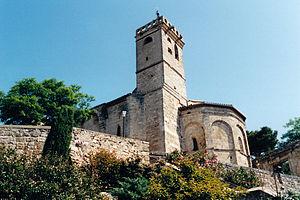
France - Languedoc - Hérault - Église de Saint-Pons-de-Mauchiens
L'église Sainte-Marie-et-Saint-Pons est une église catholique de style roman située à Saint-Pons-de-Mauchiens dans le département français de l'Hérault en région Occitanie.
Saint-Pons-de-Mauchiens est une commune française située dans le département de l'Hérault en région Occitanie.